Argoncilhe

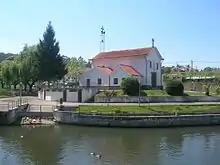
Chapel and part of Lake St. Peter.

Argoncilhe guards many of its archaeological and religious "pearls", making the region an important tourist centre, primarily for its historical architecture. In addition to its prominent parochial church, the parish is known for the chapels of Sao Domingo, San Pedro de Sao Tome (with its iconic bell tower), the Senhora do Campo ("Our Lady of the Field"), and the Church of Christ the King. In addition, there are several archaeological markers that dot the countryside, including the millennial bridge of Roçadas and the picturesque water mills, all supported and maintained by the local authority providing an important historical identity.